Amir Gwirtzman

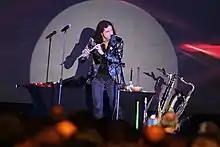
Gwirtzman performing in Manila, Philippines, 2018

Amir Gwirtzman (born in 1965 in Tel Aviv) is a musician, multi-instrumentalist, composer and producer. The New York Jewish Week of The Times of Israel described him as one of Israel's leading jazz musicians and "a kind of cultural ambassador for the Jewish state". He is also one of the few musicians in the world who mastered more than 20 woodwind instruments from various cultures and places: Saxophones, Clarinet, Bass Clarinet, Flute, Bagpipes, Zornas, Duduk, Arghul, Quena, Piri, Shofar, and Indian, Irish, Vietnamese, Arabic, and Chinese flutes, and many others. In honor of 60 years of diplomatic relations between the Kingdom of Thailand and the state of Israel, the Thailand post issued a special edition of postal stamps with Amir Gwirtzman as a notable Israeli musician. Gwirtzman has been described by Chicago Tribune's Jazz critic Howard Reich as a "charming anomaly in Jazz" whose music makes "epochs speaking to one another as he switches between one instrument and the other".